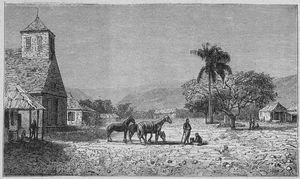
Vue du village de Croix-des-Bouquets à Haïti en 1881.
Croix-des-Bouquets est une commune d'Haïti située dans le département de l'Ouest, et le chef-lieu de l'arrondissement du même nom.